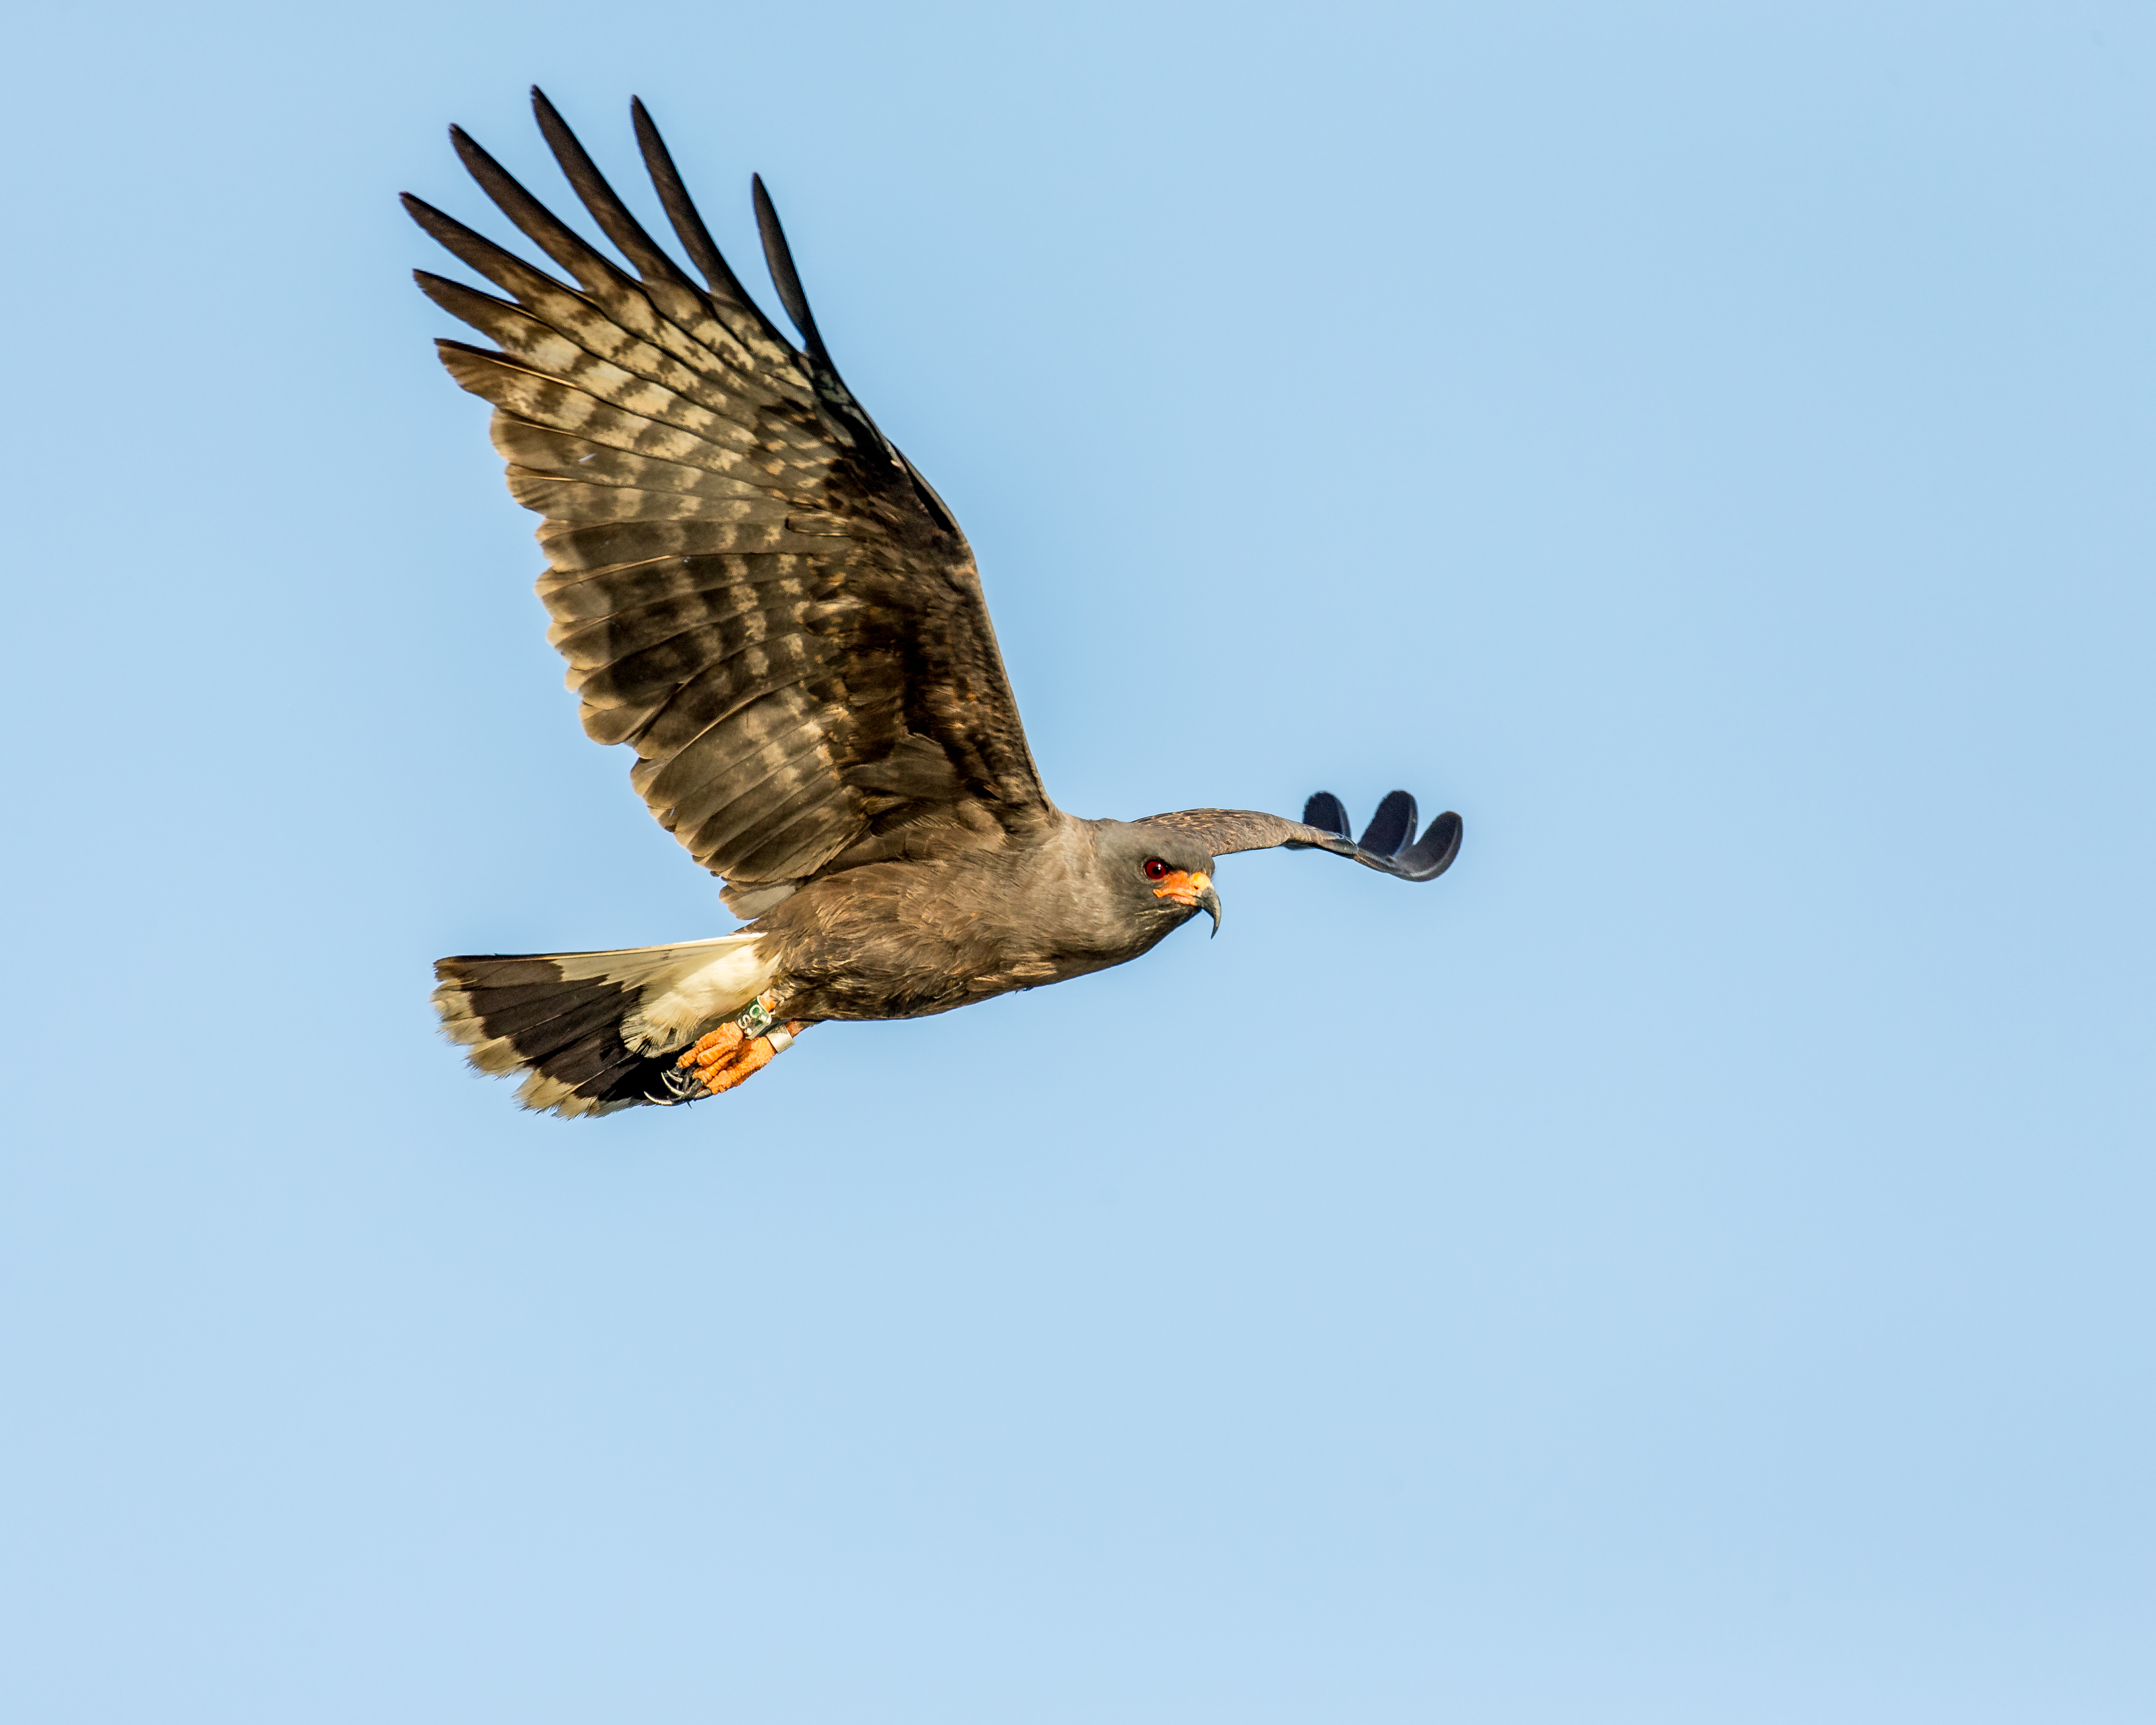
bird, wing, male, beak, flight, eagle, hawk, fauna, bird of prey, bald eagle, vertebrate, falcon, harrier, florida, buzzard, inflight, bif, andymorffew, morffew, snailkite, accipitriformes